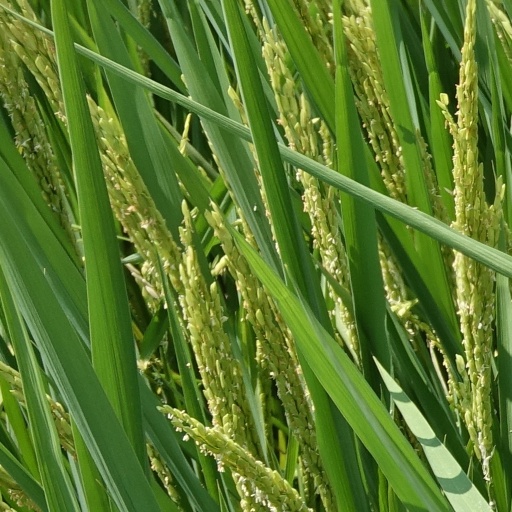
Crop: rice